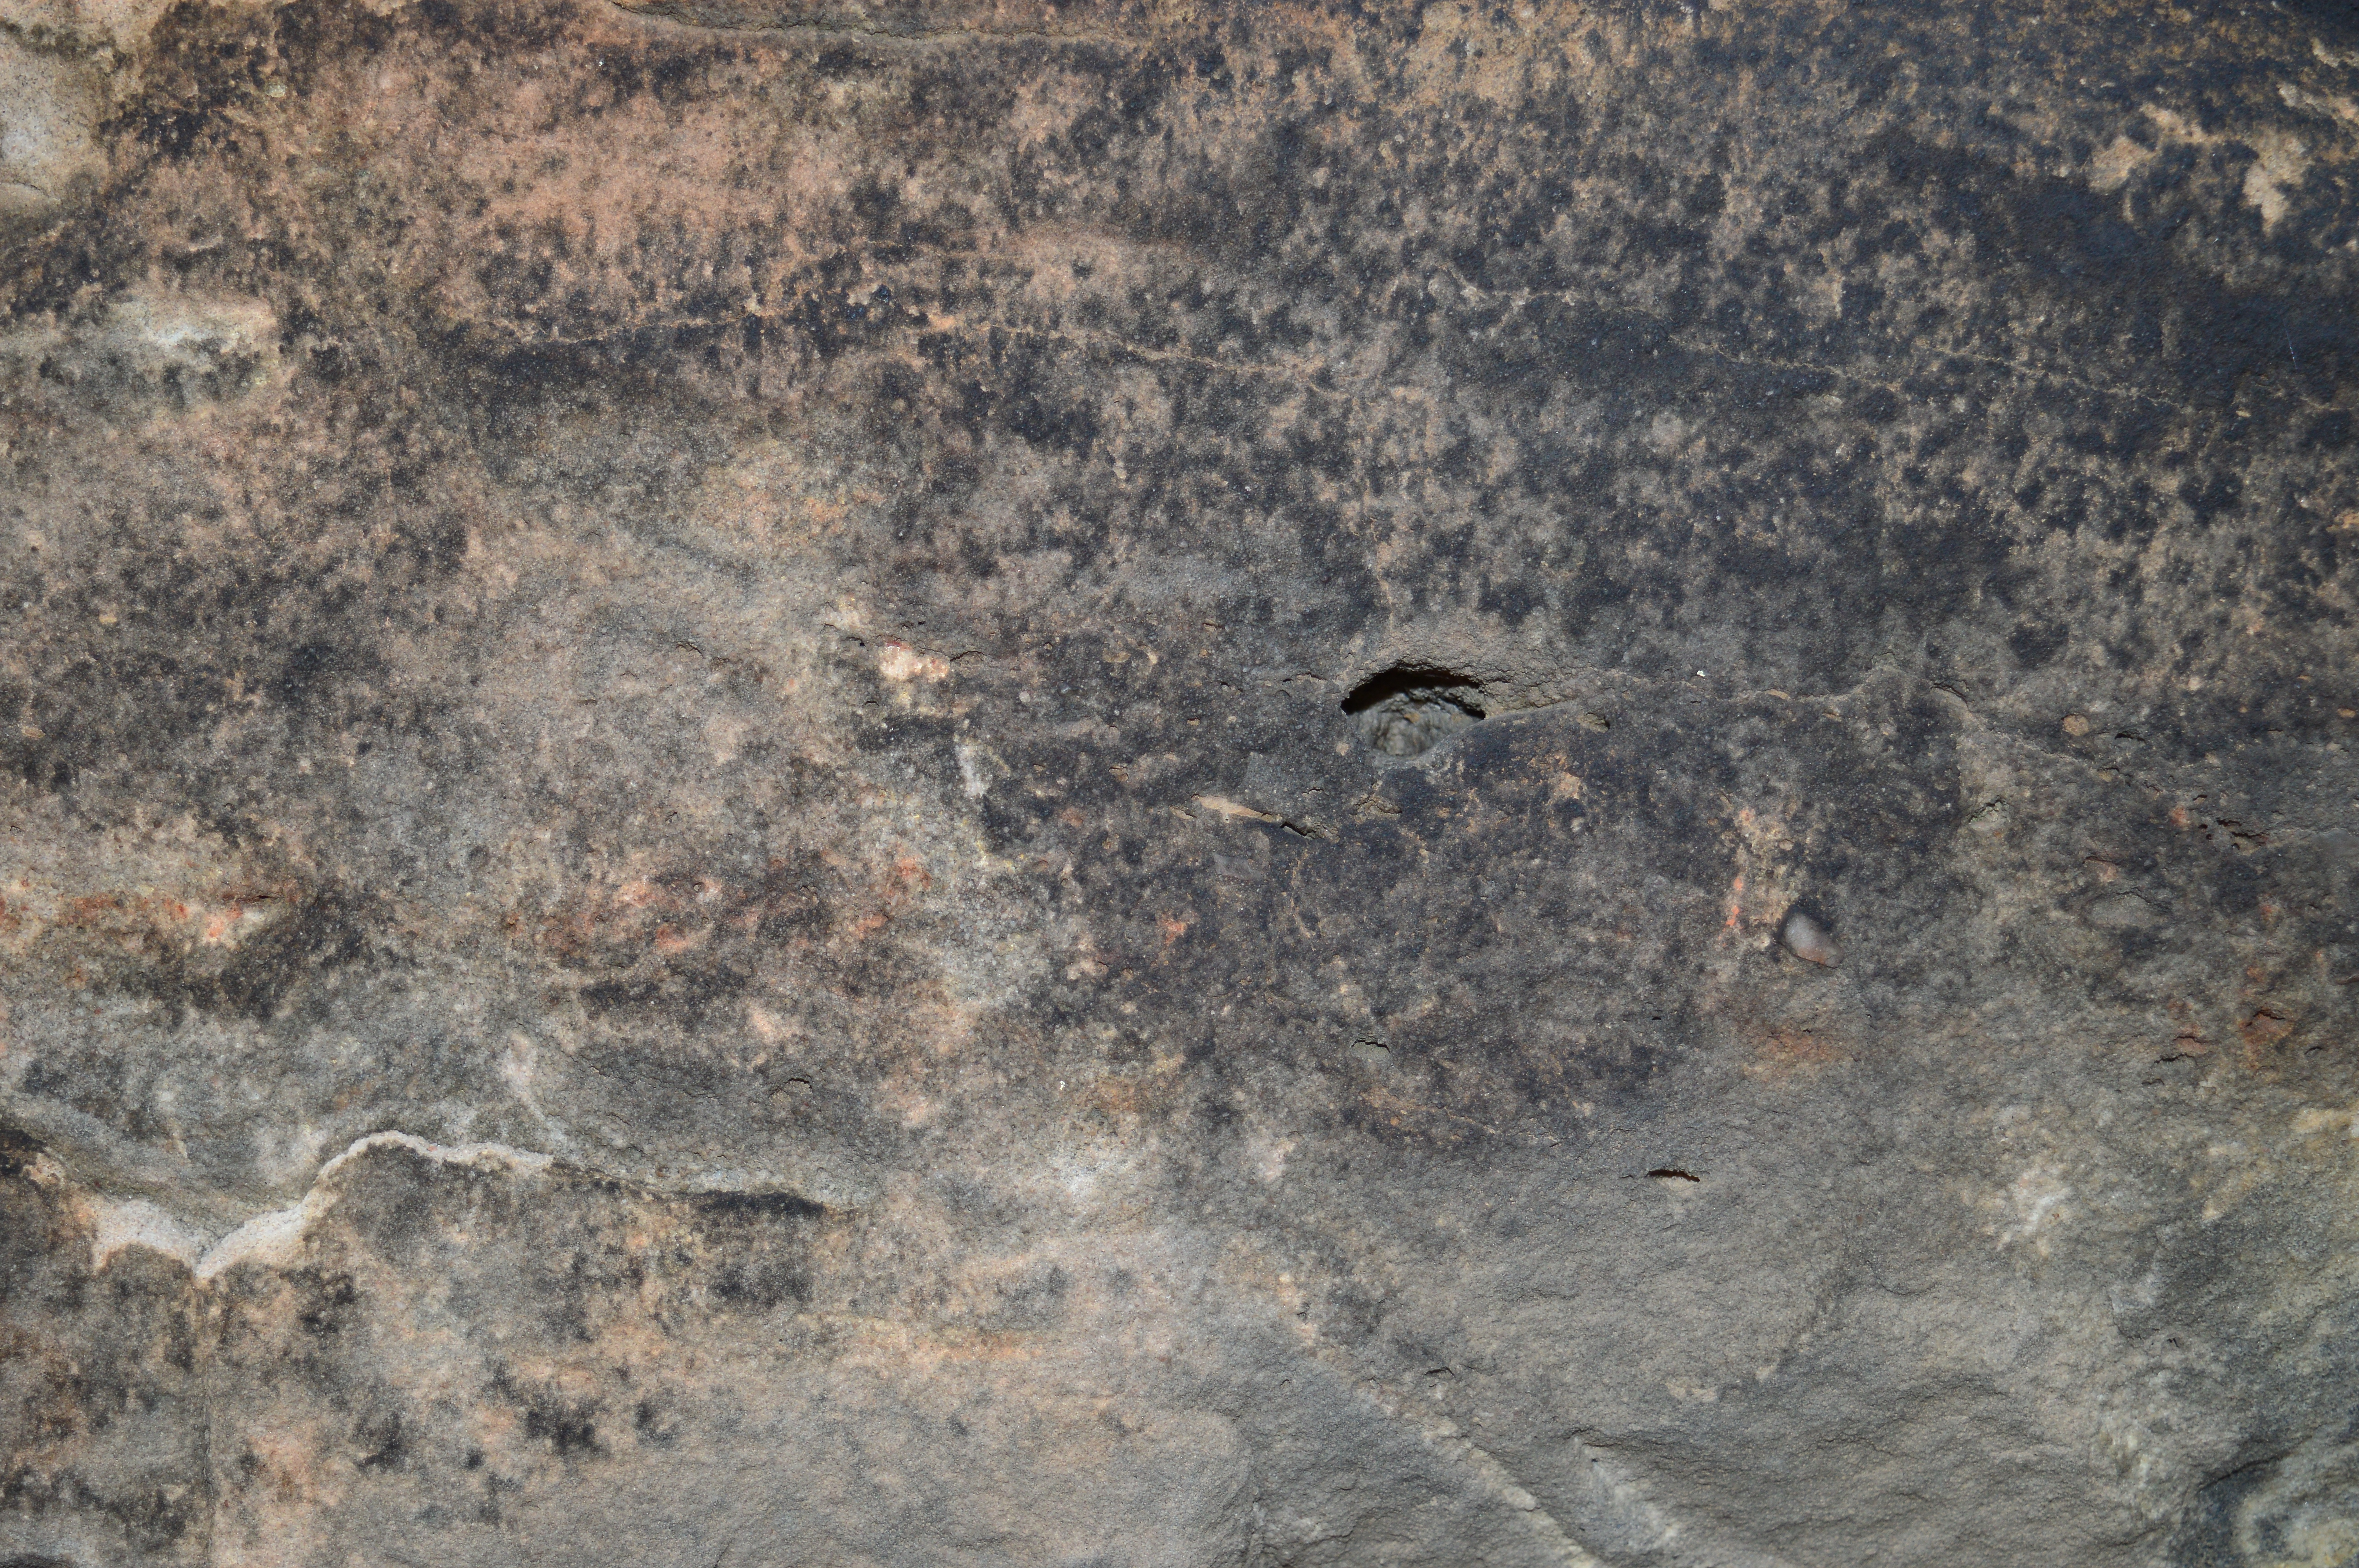
stone, fauna, soil, geology, rock, wildlife